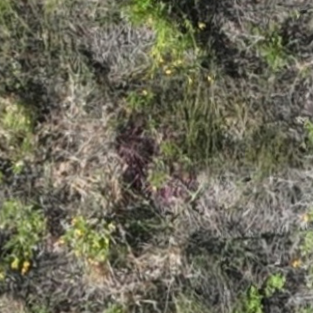
Month: july
Dye color: red
Dye concentration: low